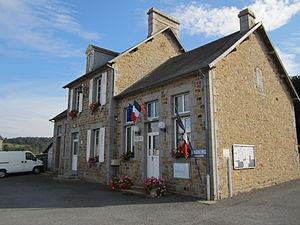
Les Chéris, Manche
Les Chéris est une ancienne commune française, située dans le département de la Manche en région Normandie, devenue le 1ᵉʳ janvier 2016 une commune déléguée au sein de la commune nouvelle de Ducey-Les Chéris.